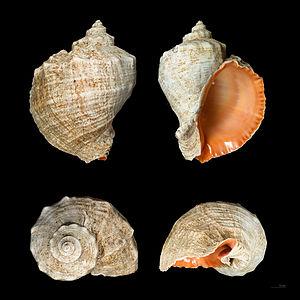
Rapana est un genre de mollusques gastéropodes de la famille des Muricidae, sous-famille des Rapaninae.
Rapana venosa, rapana veiné ou murex de la mer Noire est une espèce de mollusques gastéropodes de la famille des Muricidae, sous-famille des Rapaninae et du genre Rapana. Espèce benthique et néritique, il vit sur des substrats de sable et de rochers de la côte, à 30 mètres de profondeur.
Les Rapaninae sont une sous-famille de mollusques gastéropodes de la famille des Muricidae.
Muricidae est une famille de mollusques gastéropodes prédateurs.